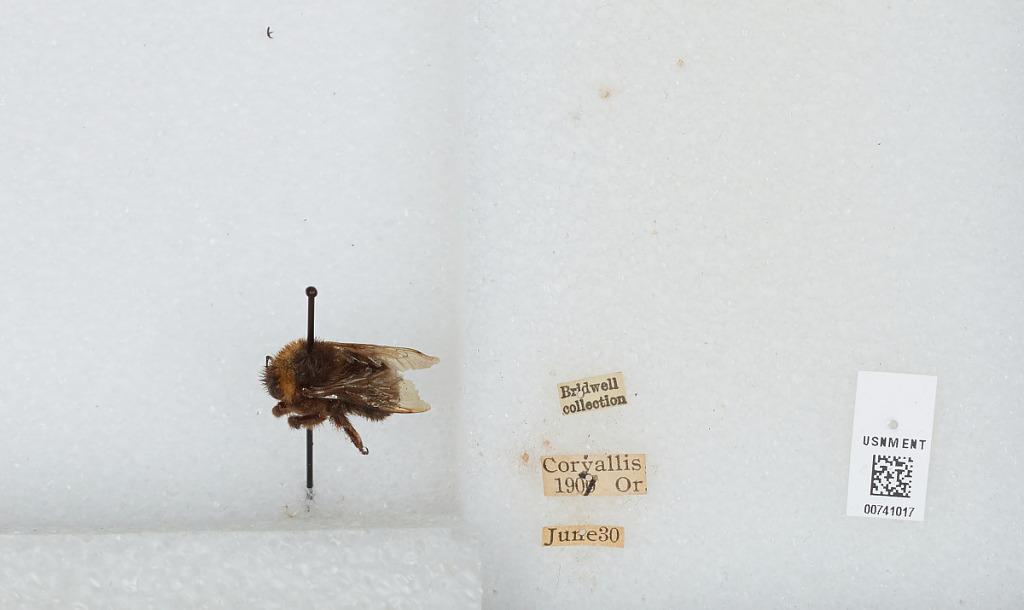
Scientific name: Bombus (Bombus) occidentalis Greene
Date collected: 1907-6-30
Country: United States
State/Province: Oregon
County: Benton
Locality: Corvallis
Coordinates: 44.57, -123.28